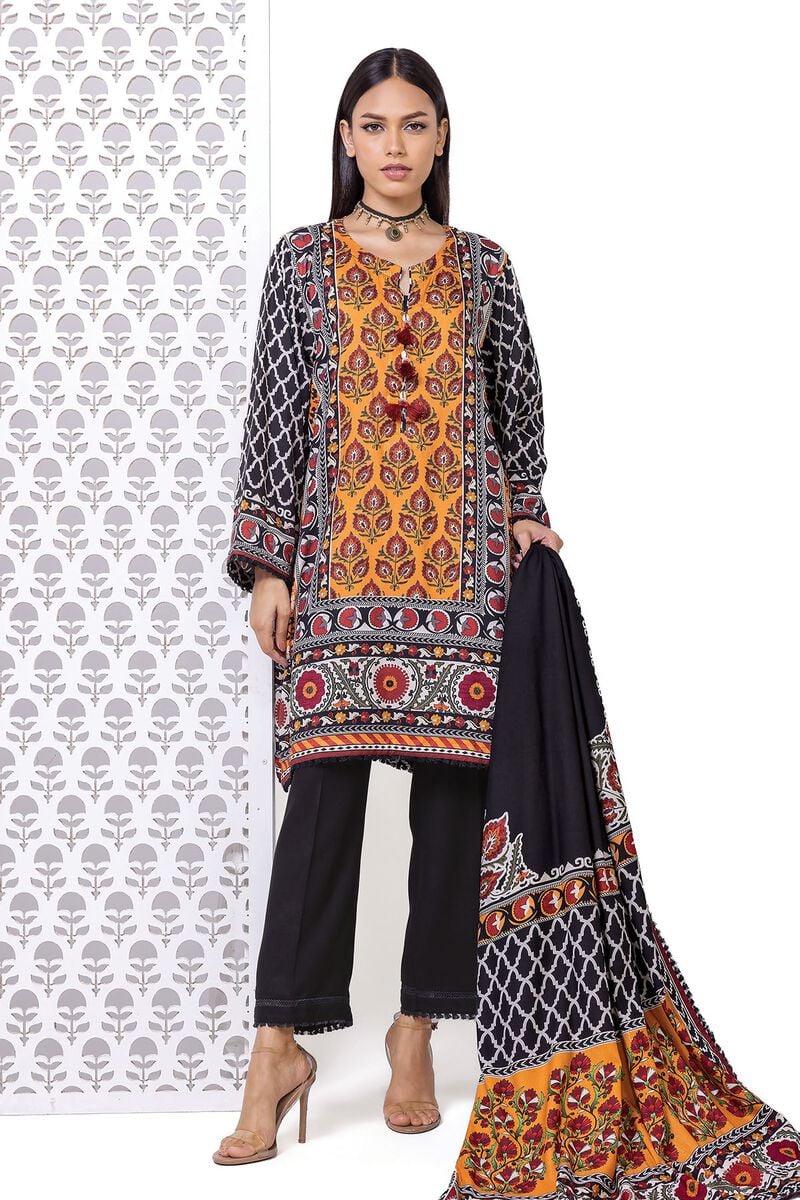
black multi embroidered cotton suit